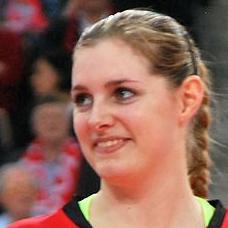
Age: 23